Hayling Island

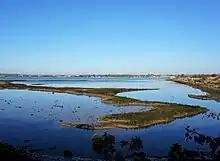
Oyster beds in Hayling Island

Funland, an amusement park situated at Beachlands, is open year-round, as is the Hayling Seaside Railway which runs from the funfair to Eastoke corner.